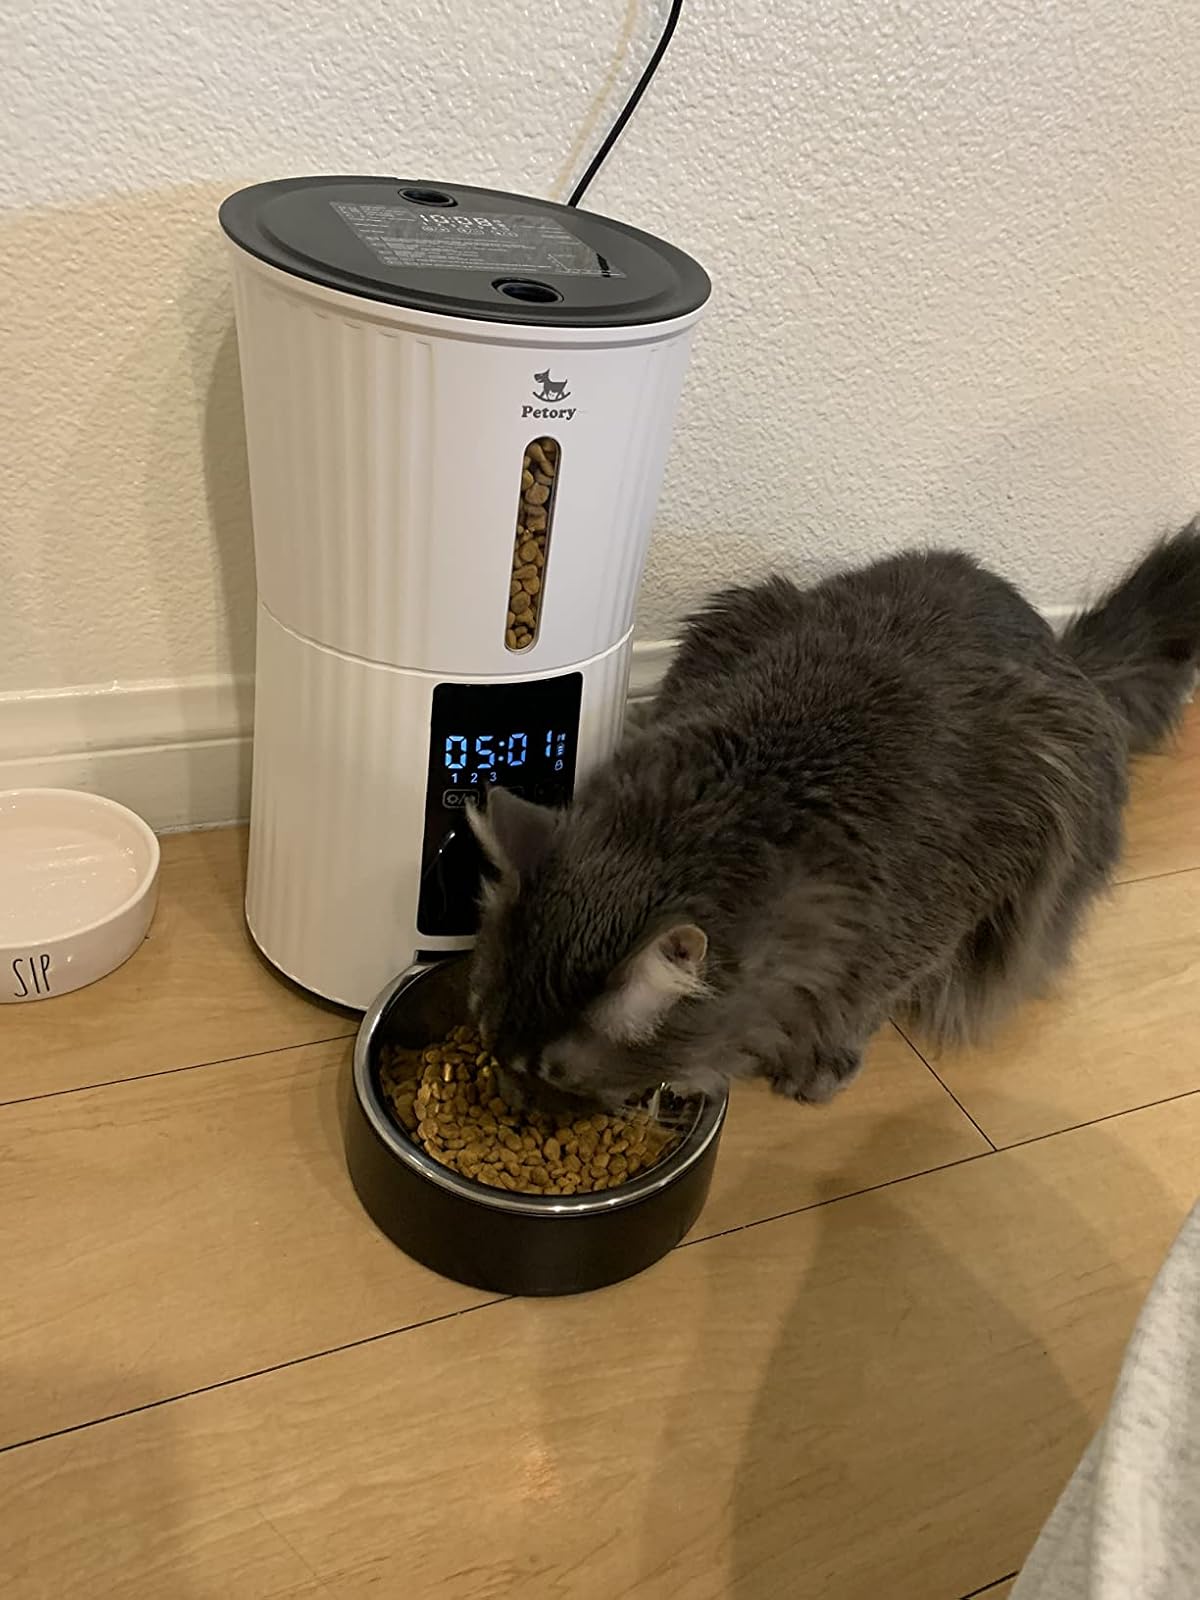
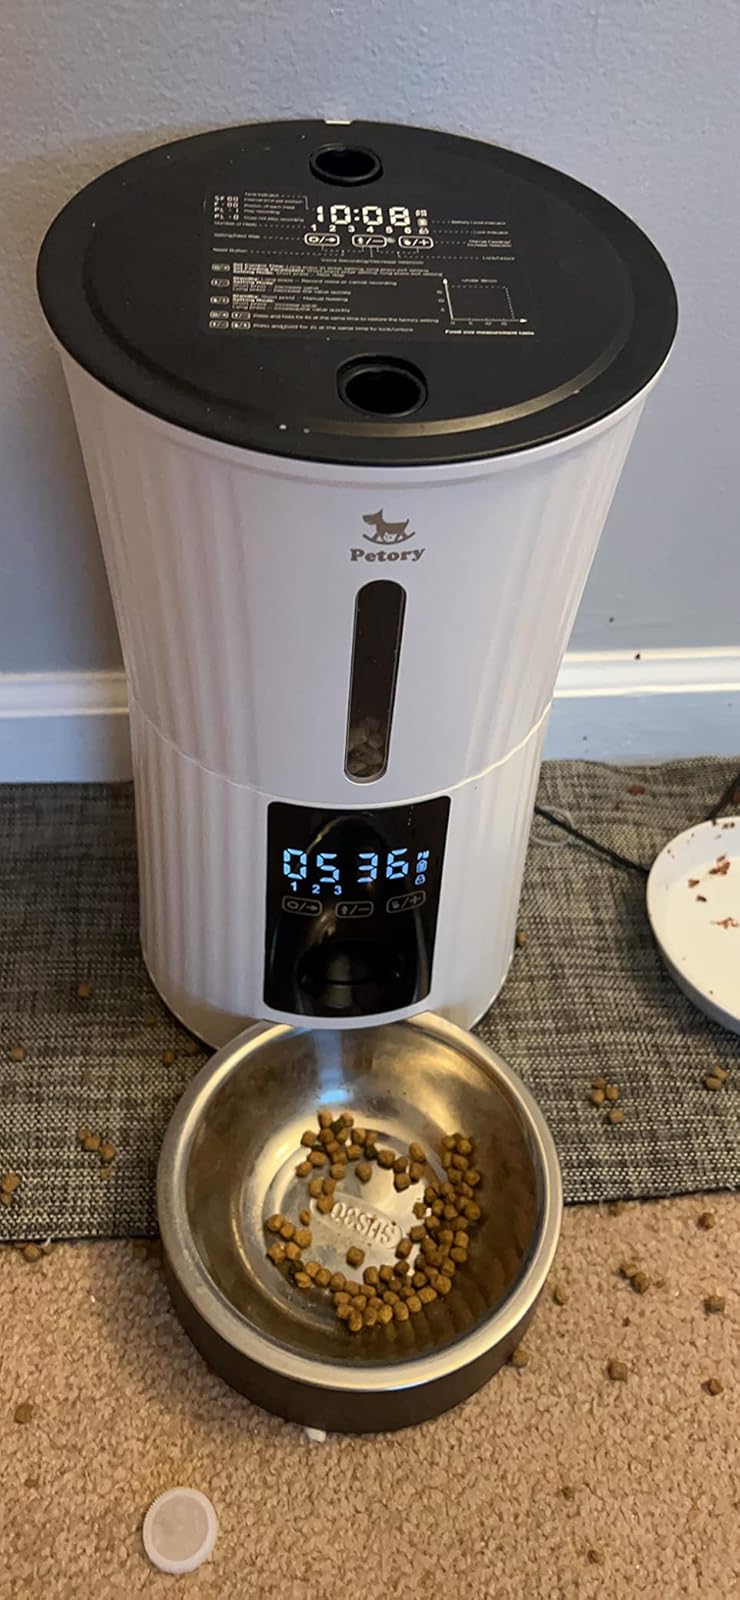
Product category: items_feeder
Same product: yes